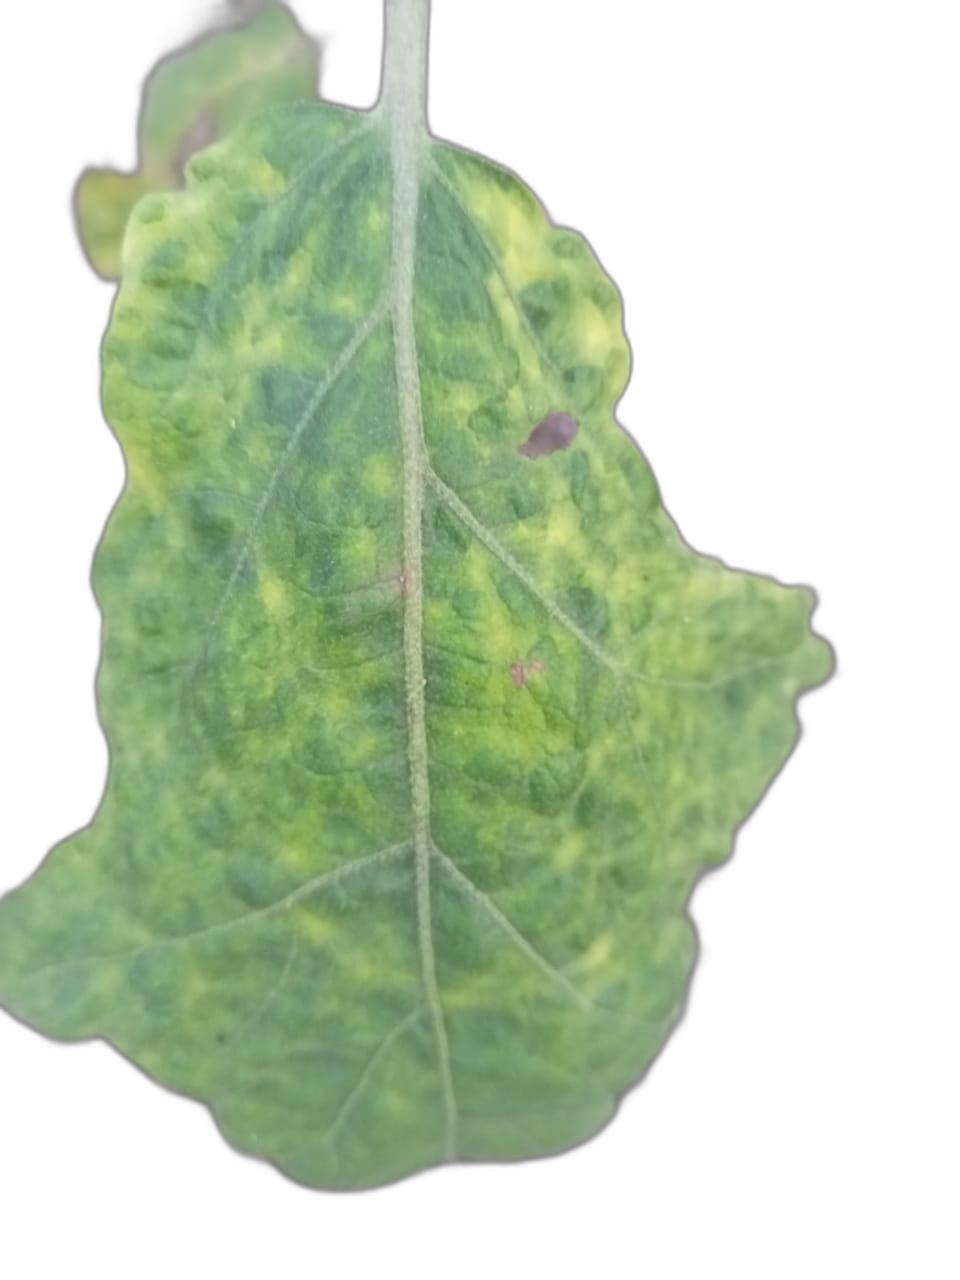
Label: Leaf Spot Disease